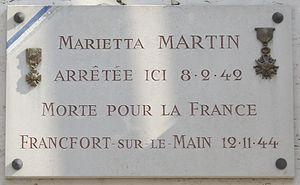
Plaque commémorative, 34 rue de l'Assomption, Paris 16e. «
La rue de l'Assomption est une voie publique du 16ᵉ arrondissement de Paris, en France.
Marietta Martin est un écrivain et une résistante française née en 1902 et morte en 1944.